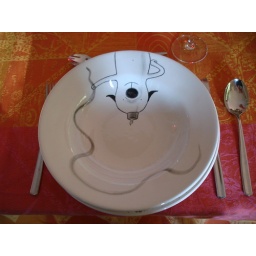
handpainted (by me) plates with figures from my books. All in black and white.